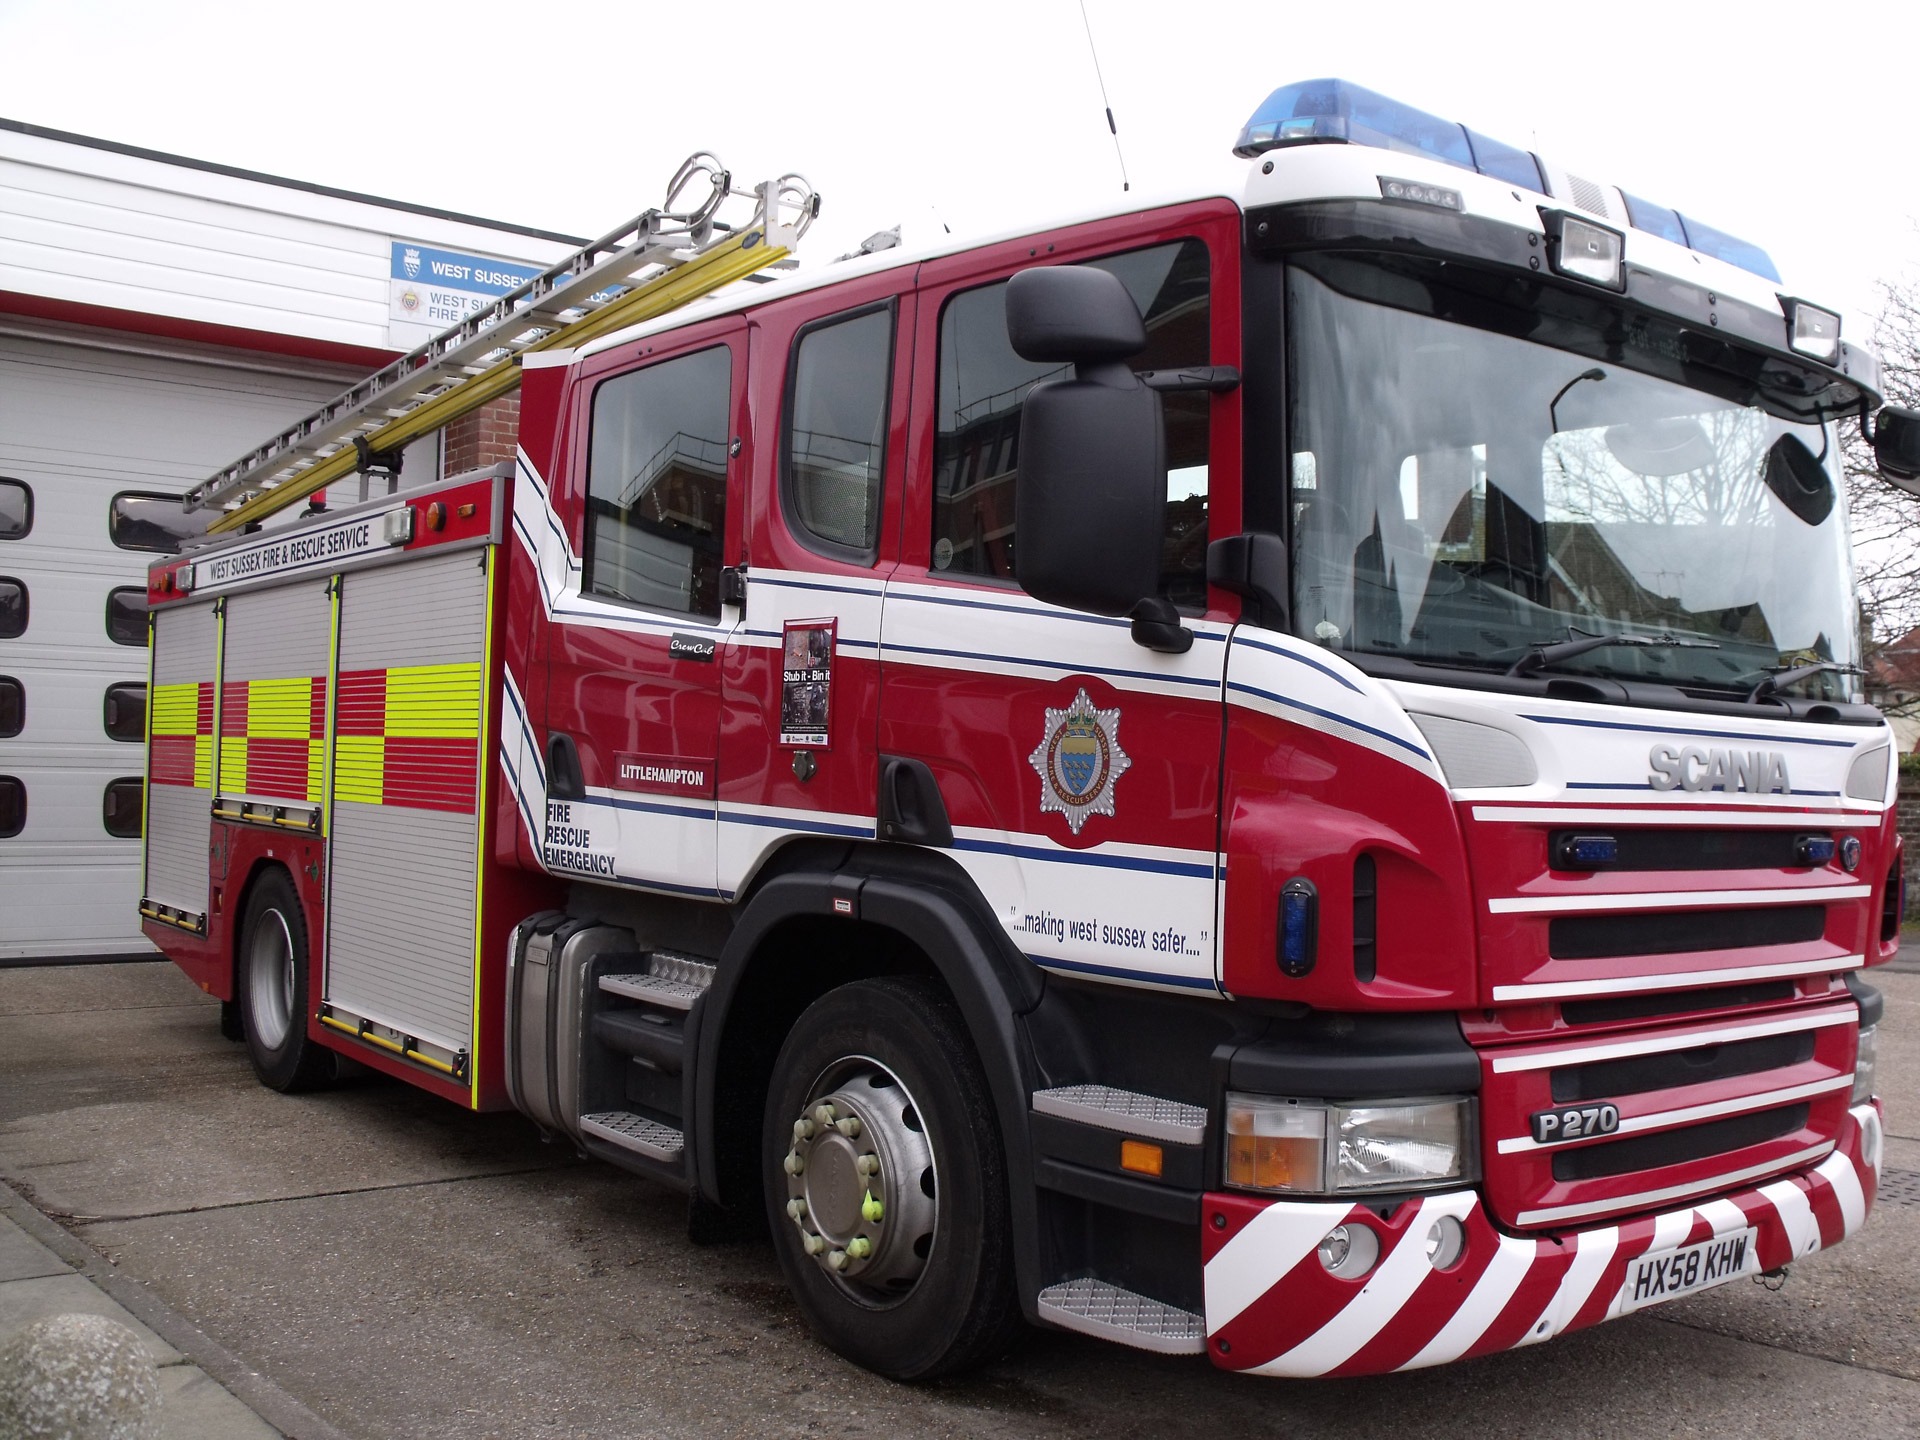
alarm, transportation, transport, truck, red, vehicle, station, fire, motor vehicle, emergency service, siren, fire department, engine, safety, 911, department, emergency, firefighter, firefighters, fireman, rescue, firetruck, commercial vehicle, firemen, aid, firefighting, land vehicle, response, fire apparatus, emergency vehicle